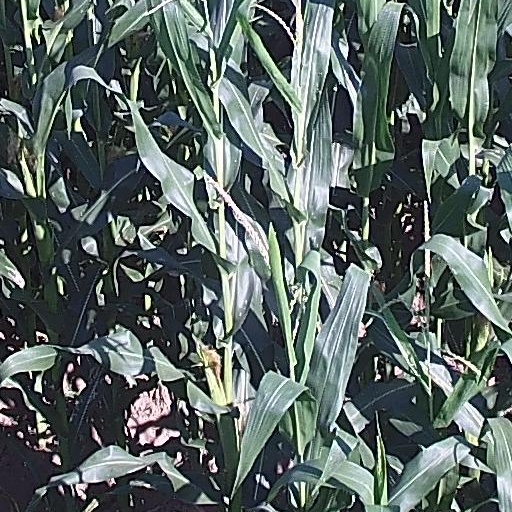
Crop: maize; corn